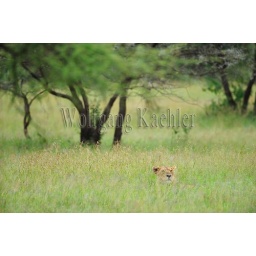
Tanzania, serengeti national park, lioness in high grass hunting